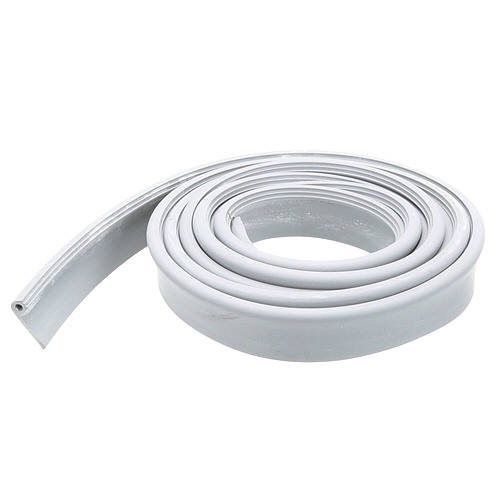
ALTO-SHAAM ALTGS2398 DOOR GASKET (10 FT);120.5-IN
Brand: Alto-Shaam
Description: DOOR GASKET (10 FT)120.5" FOR ALTO-SHAAM Fits Brand: ALTO-SHAAM Manufacturer: ALTO-SHAAM Manufacturer part number: ALTGS2398 This part is covered by manufacturer warranty. Known as: ALTGS2398
Category: Home & Garden > Kitchen & Dining > Kitchen Appliance Accessories > Cooktop, Oven & Range Accessories